Nicolaus Copernicus

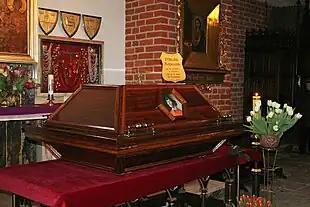
Casket with Copernicus's remains on exhibit in Olsztyn

Some time before 1514 Copernicus made available to friends his "Commentariolus" ("Little Commentary"), a manuscript describing his ideas about the heliocentric hypothesis. It contained seven basic assumptions (detailed below). Thereafter he continued gathering data for a more detailed work.